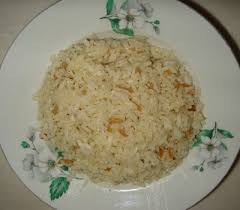
Yemek: pirinc_pilavi